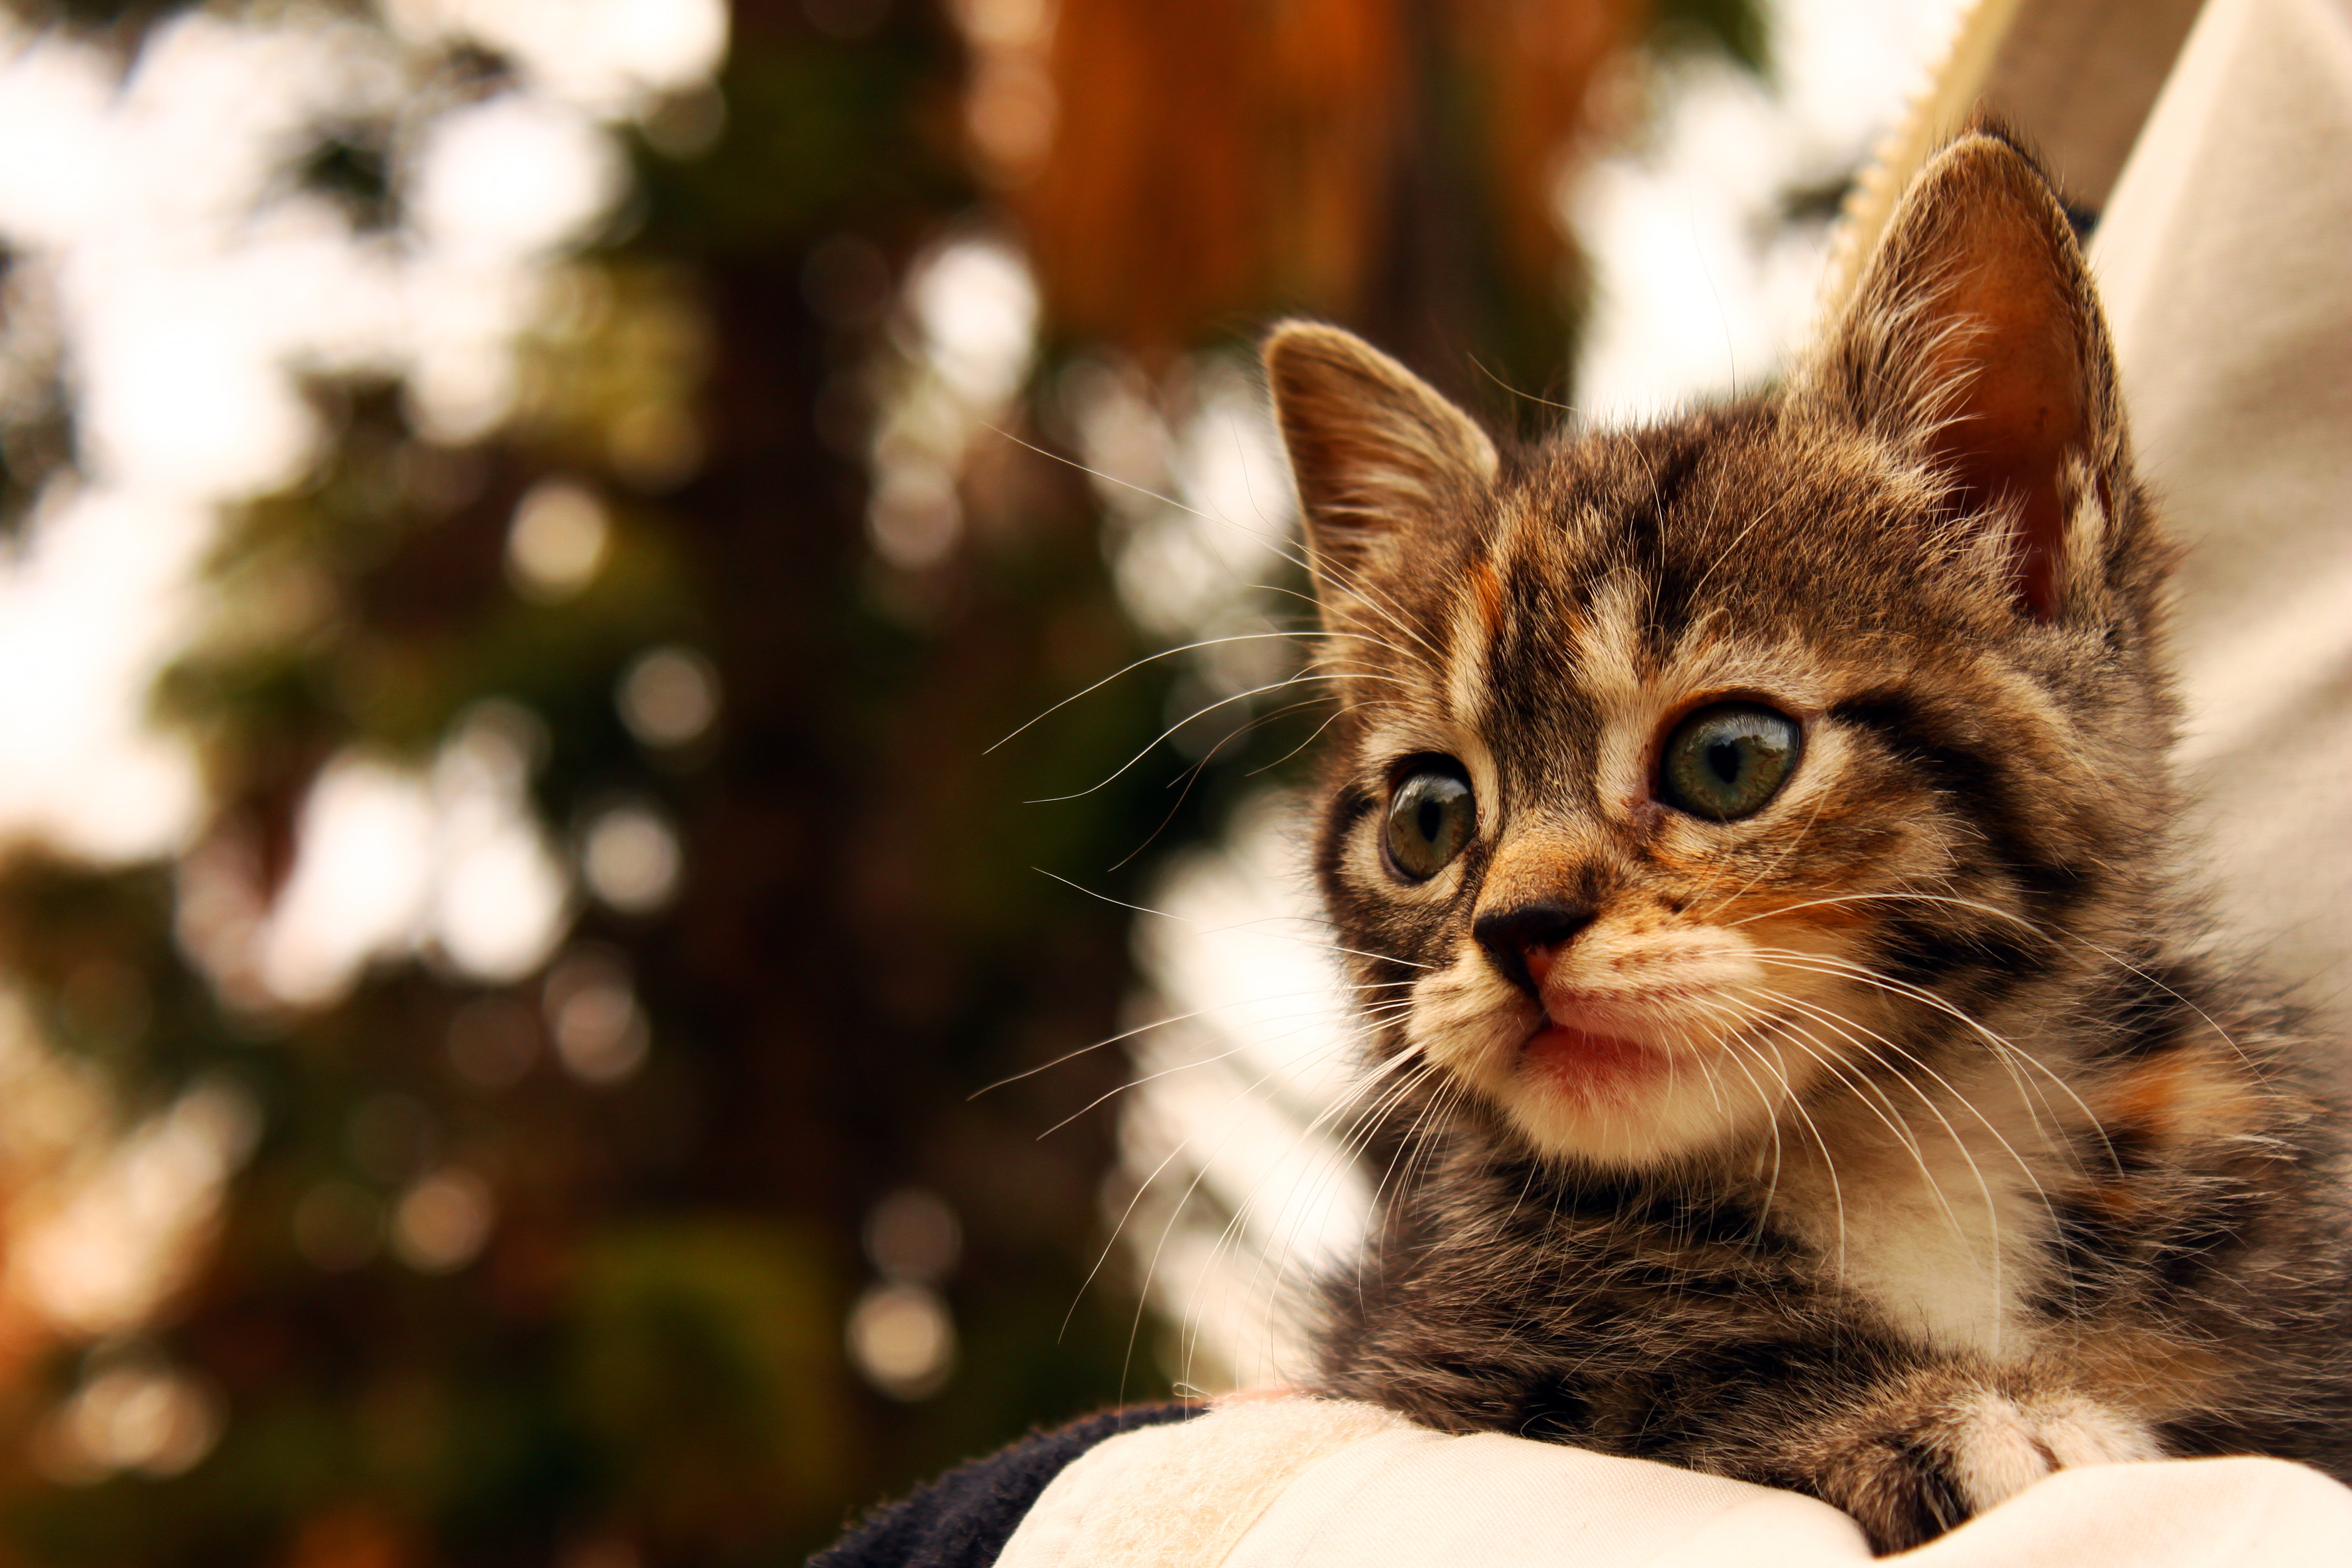
animal, pet, kitten, cat, mammal, fauna, whiskers, animals, vertebrate, bengal, wild cat, small to medium sized cats, cat like mammal, domestic short haired cat